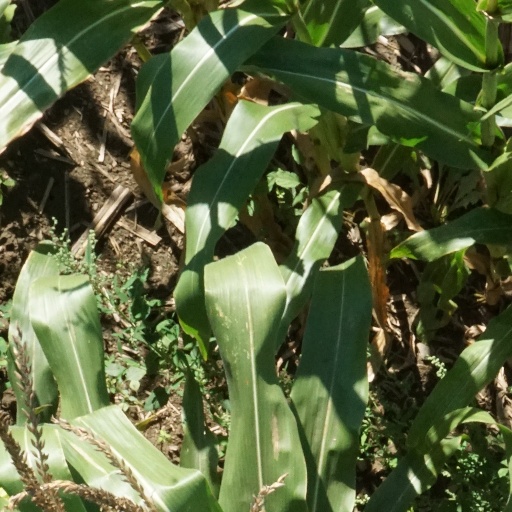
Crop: maize; corn